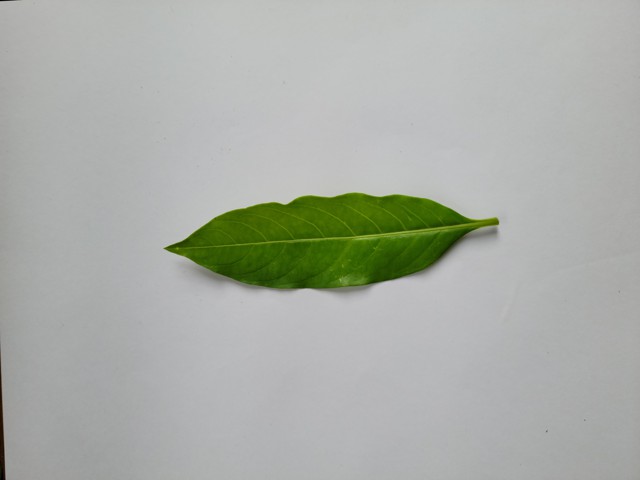
Plant: sarpagandha